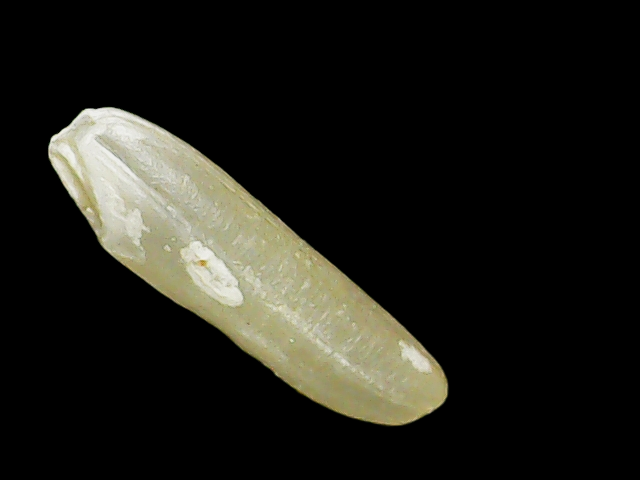
Rice variety: Binadhan16